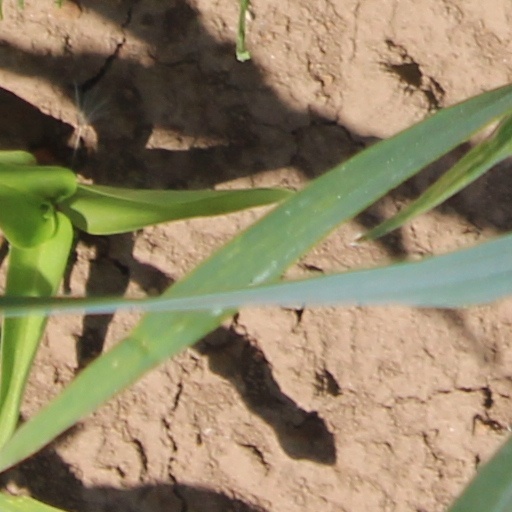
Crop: wheat